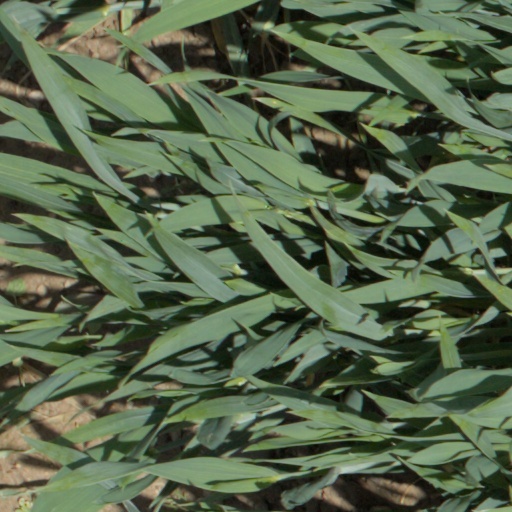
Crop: wheat